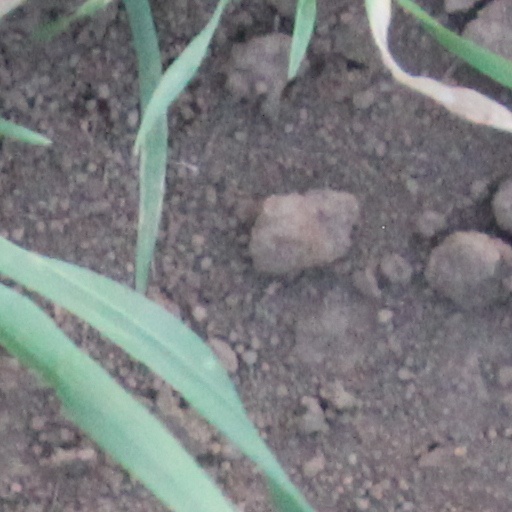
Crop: wheat